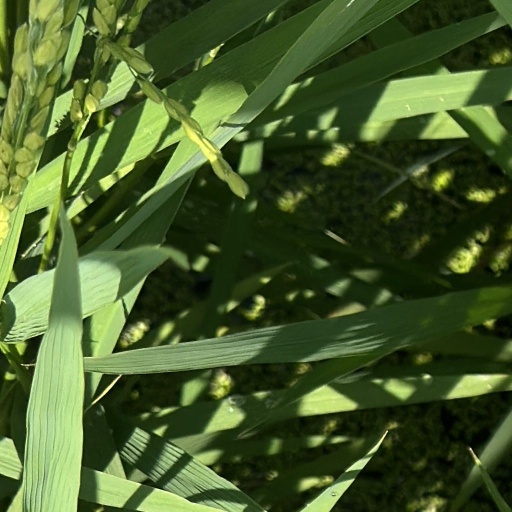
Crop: rice